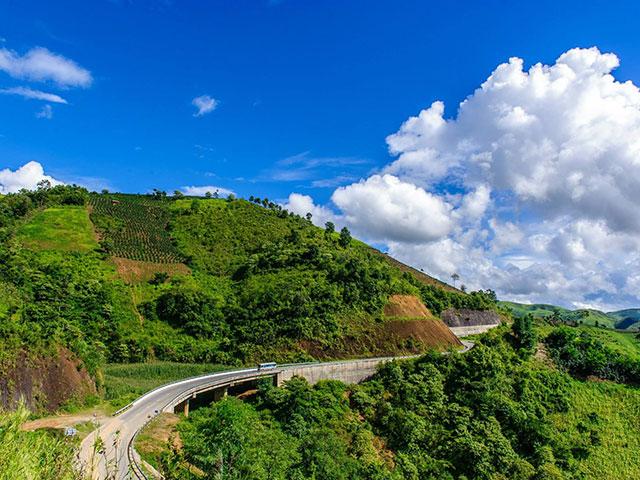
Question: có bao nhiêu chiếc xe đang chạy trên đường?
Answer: có một chiếc xe